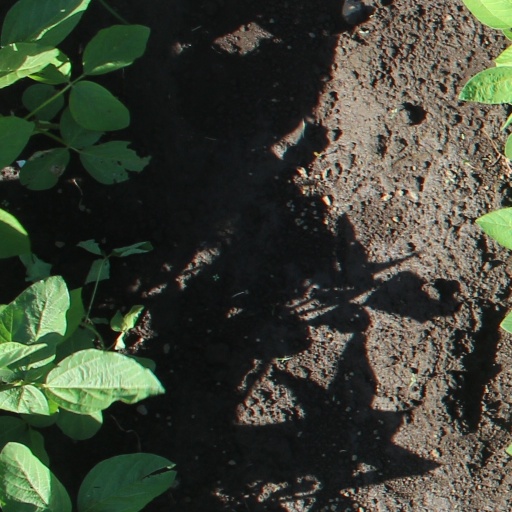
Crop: soybean